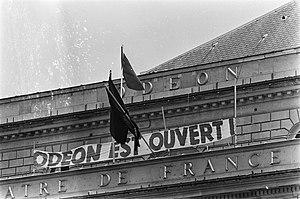
Les événements de mai-juin 1968, ou plus brièvement Mai 68, désignent une période durant laquelle se déroulent, en France, des manifestations d'étudiants, ainsi que des grèves générales et sauvages.
Une révolution est un renversement brusque d’un régime politique par la force. Elle est aussi définie par le Larousse comme un « changement brusque et violent dans la structure politique et sociale d'un État, qui se produit quand un groupe se révoltant contre les autorités en place, prend le pouvoir et réussit à le garder ».